Graz

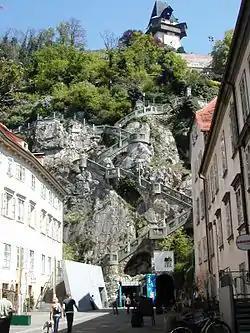
The Castle Hill stairs (Felsensteig)

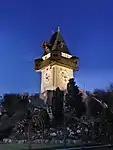
Schlossberg

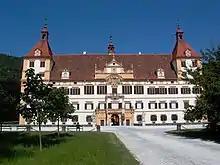
Eggenberg Palace

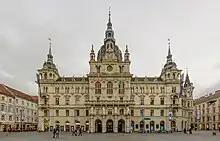
Graz City Hall

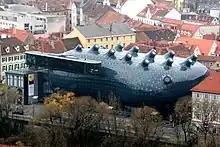
The Graz Museum of Contemporary Art (Kunsthaus)

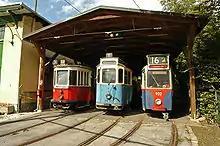
Tramway Museum

The historic centre was added to the UNESCO World Heritage List in 1999 due to the harmonious co-existence of typical buildings from different epochs and in different architectural styles. Situated in a cultural borderland between Central Europe, Italy and the Balkan States, Graz absorbed various influences from the neighbouring regions and thus received its exceptional townscape. Today the historic centre consists of over 1,000 buildings, their age ranging from Gothic to contemporary.